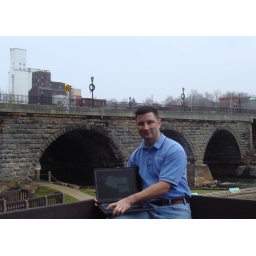
Steve in front of main street bridge in Kent